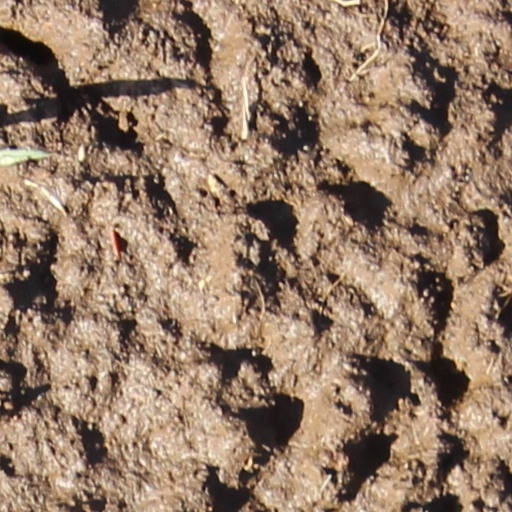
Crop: wheat